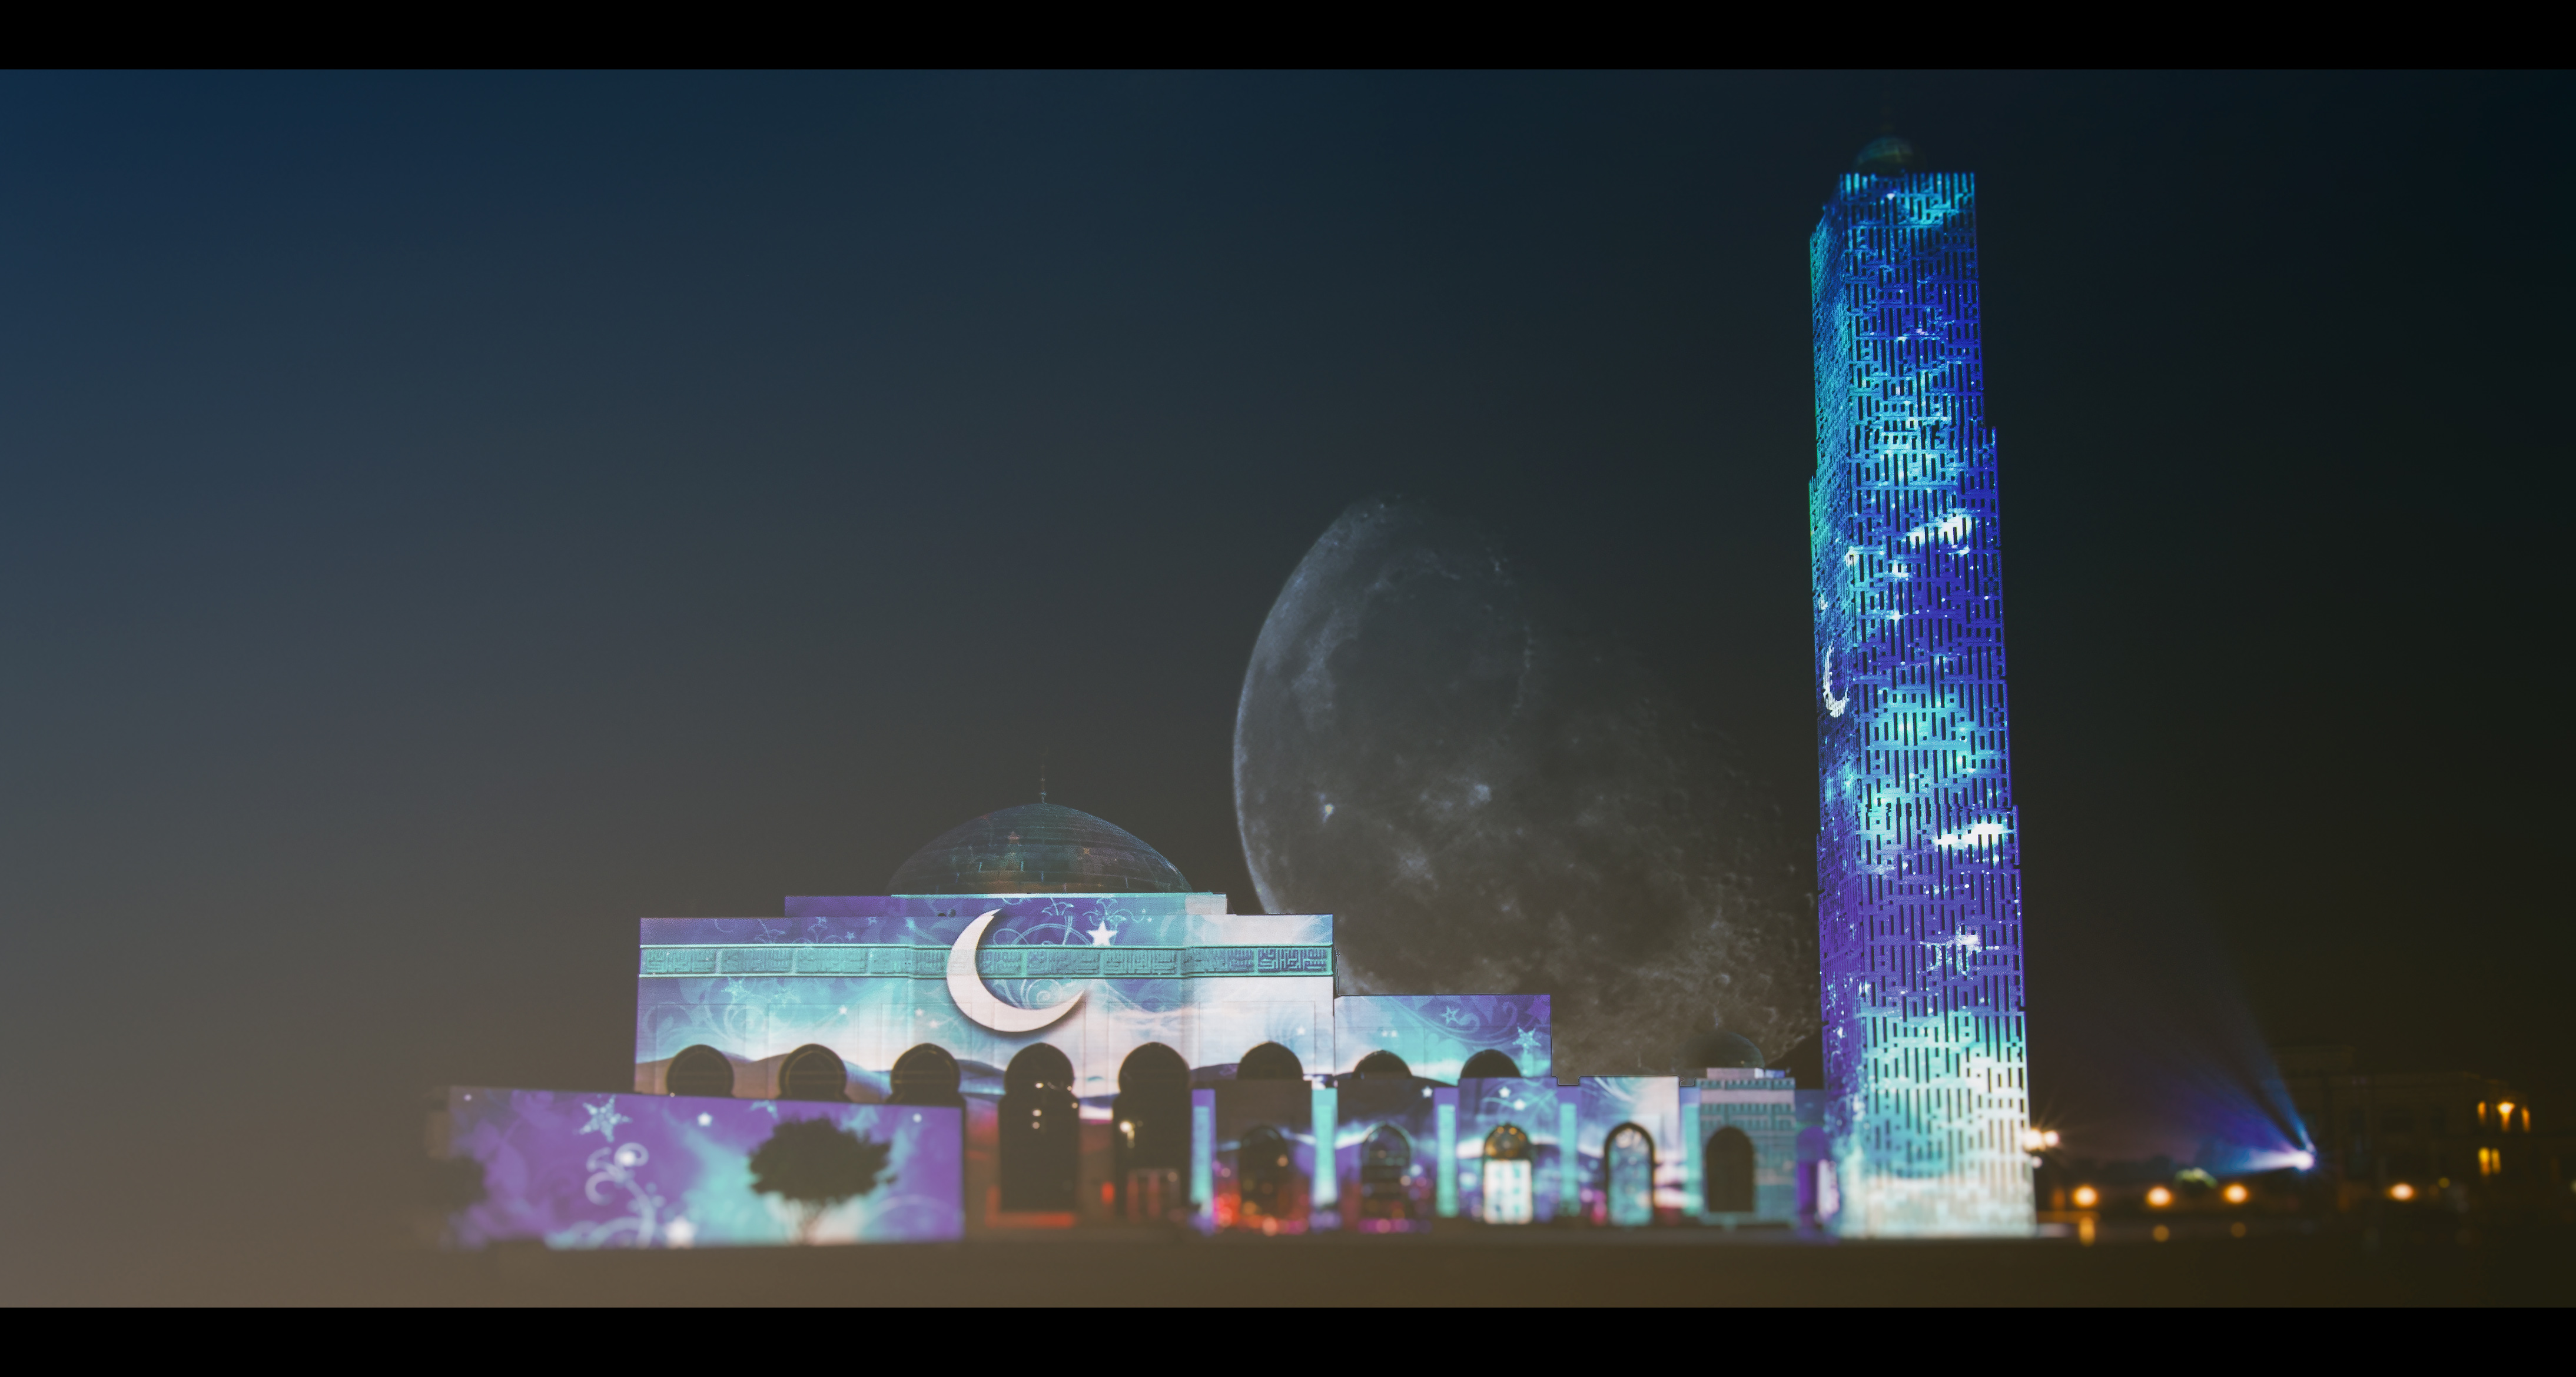
landmark, architecture, city, metropolitan area, light, human settlement, metropolis, night, skyscraper, building, cityscape, sky, atmosphere, world, tower, skyline, photography, midnight, tourist attraction, space